Paul Tse

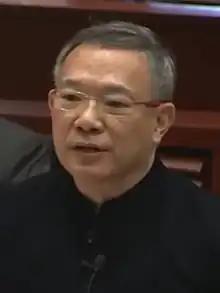

Paul Tse Wai-chun, JP (born 1959) is a Hong Kong solicitor, who claims himself as the "Superman of Law". He also owns a small travel agency and was elected to the Legislative Council of Hong Kong for the tourism functional constituency in the 2008 legislative election. Tse is of Hakka ancestry.